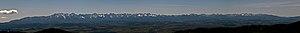
Les Tatras, en polonais et en slovaque : Tatry au pluriel, sont une chaîne de montagnes à cheval sur la frontière entre la Pologne et la Slovaquie. Il s'agit de la partie la plus élevée de la chaîne des Carpates et dont le point culminant est le Gerlachovský štít, à 2 655 mètres d'altitude.